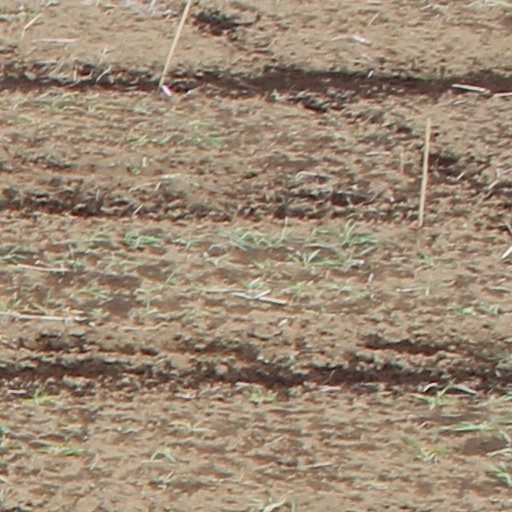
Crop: wheat